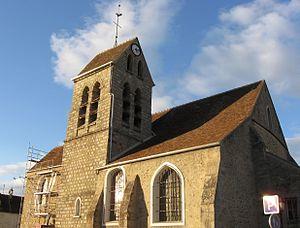
Église Saint-Germain-l'Auxerrois de Boissise-la-Bertrand. (Seine-et-Marne, région Île-de-France).
Boissise-la-Bertrand est une commune française située dans le département de Seine-et-Marne, en région Île-de-France.